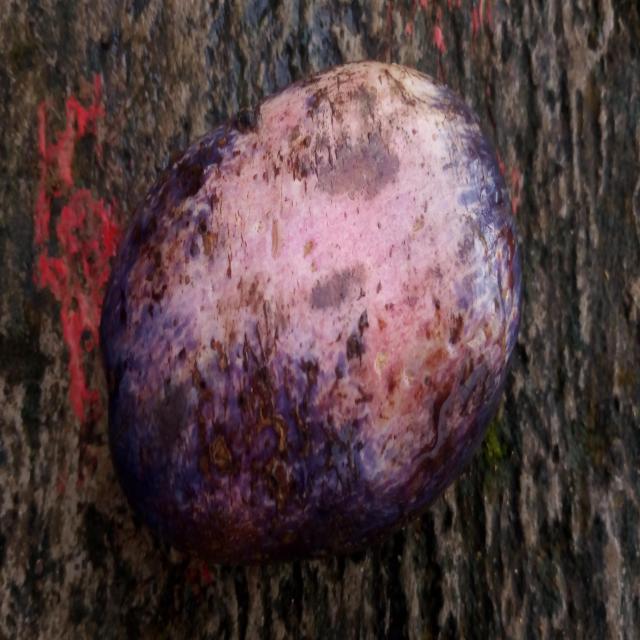
Plum grade: unripe